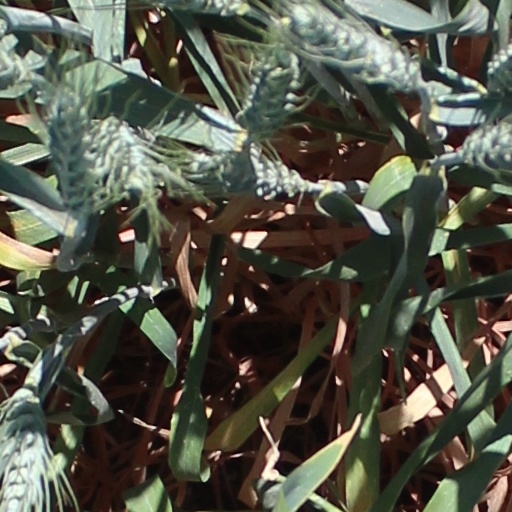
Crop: wheat